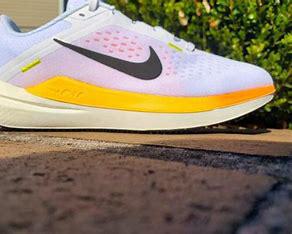
Brand: Nike
Model: Winflo 10